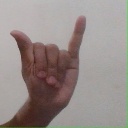
अक्षर: य